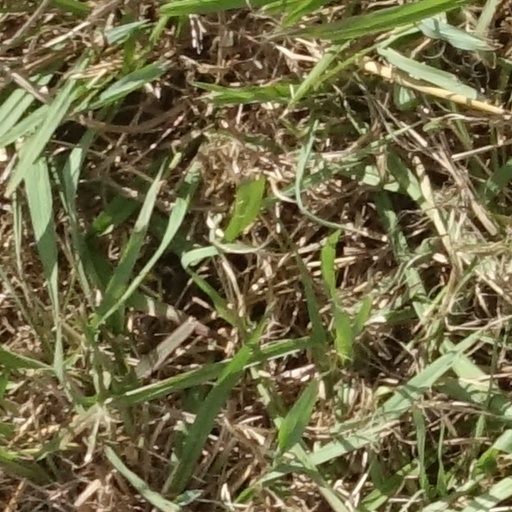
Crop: sorghum